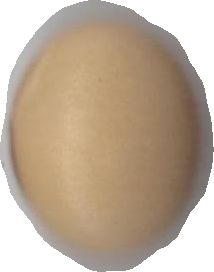
Variety: Anjasmoro